Effects of Hurricane Floyd in Florida

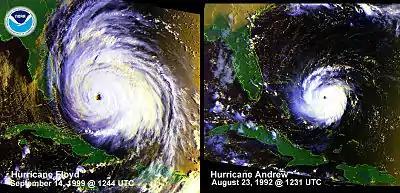
Visual comparison of Hurricane Floyd with Hurricane Andrew while at similar positions and nearly identical intensities

Initial fears were of a direct hit as a large Category 4 hurricane in Florida, potentially costlier and deadlier than Hurricane Andrew had been in 1992. As a result, the National Hurricane Center issued tropical cyclone warnings and watches along the Atlantic coast of Florida, beginning with a hurricane watch from Flagler Beach to Hallandale Beach at 09:00 UTC on September 13. Six hours later, the watch was extended northward to Brunswick, Georgia, and southward to Miami-Dade County. At 18:00 UTC, Lake Okeechobee was included in the watch area. Nearly the entire east coast of Florida was placed under a hurricane warning at 21:00 UTC on September 13, when the watch was upgraded from south of Brunswick to Florida City. Finally, a tropical storm warning was issued in the Florida Keys for areas north of the Seven Mile Bridge.